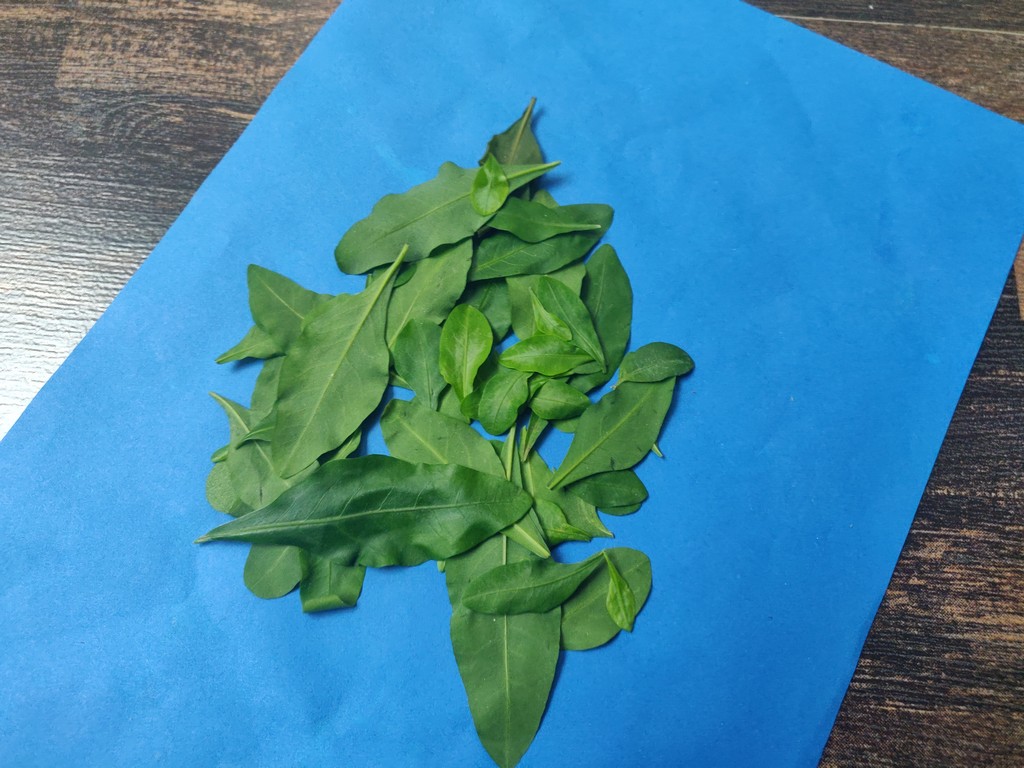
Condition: Healthy
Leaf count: multiple
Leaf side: unknown